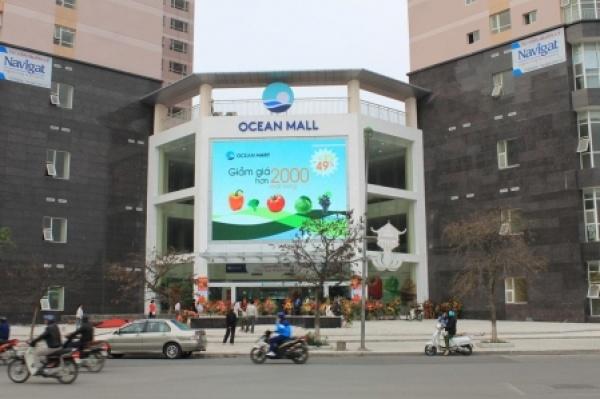
có một chiếc biển quảng cáo lớn màu xanh da trời nhạt ở trước siêu thị